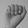
ASL letter: A